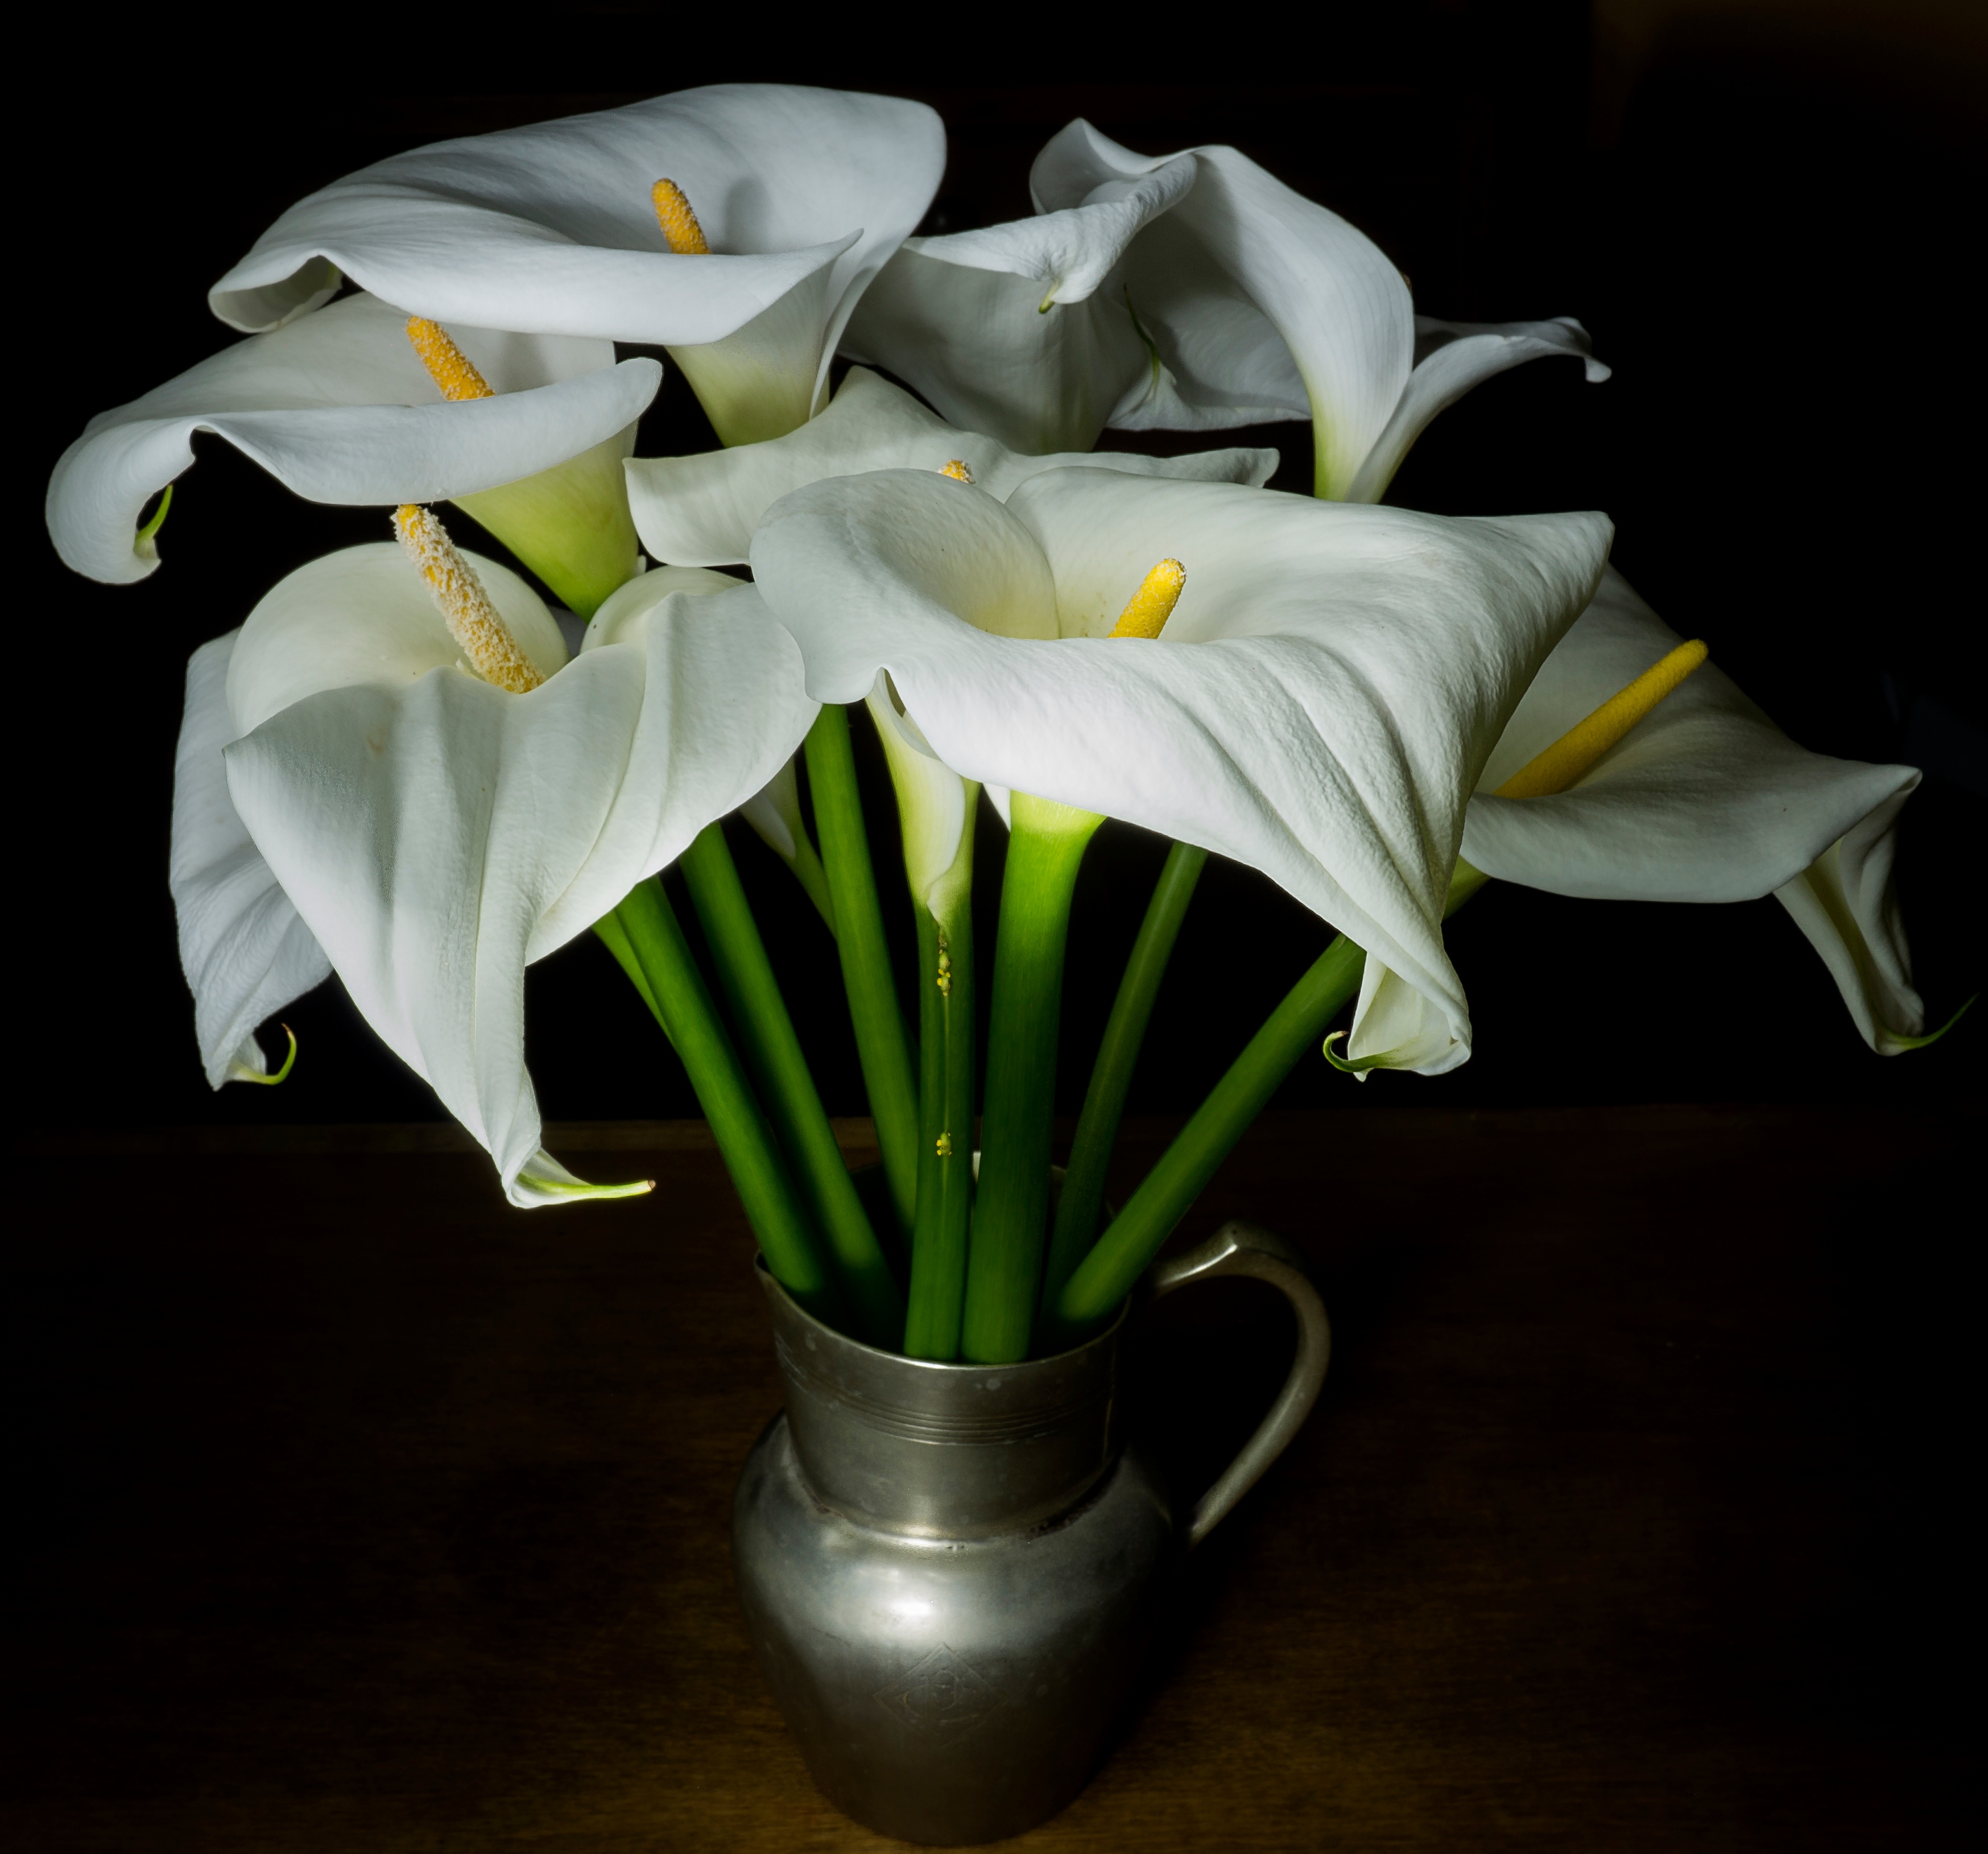
plant, flower, green, yellow, flora, lily, floristry, arum, flowering plant, flower bouquet, cut flowers, floral design, plant stem, land plant, moth orchid, amaryllis belladonna, flower arranging